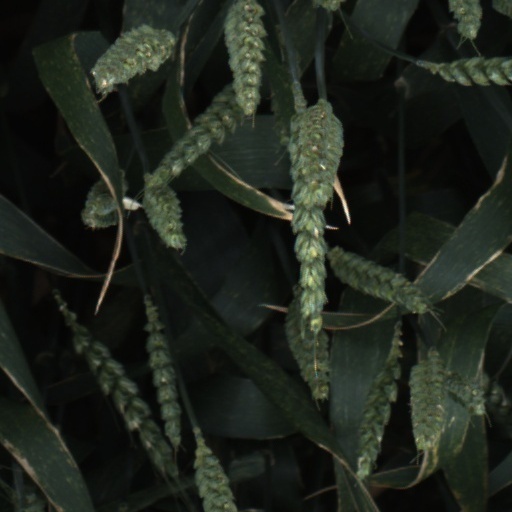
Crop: wheat